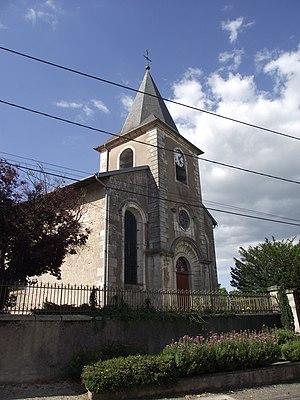
Église de Saulxures-les-Vannes